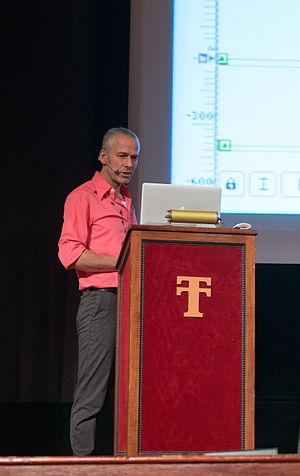
Lucas de Groot, aussi écrit Luc de Groot, né le 21 juin 1963 à Noordwijkerhout aux Pays-Bas, est un créateur de caractères néerlandais. Il est connu pour les polices de caractères Thesis, Calibri et Consolas de Microsoft Office et Microsoft Windows, et d’autres polices.